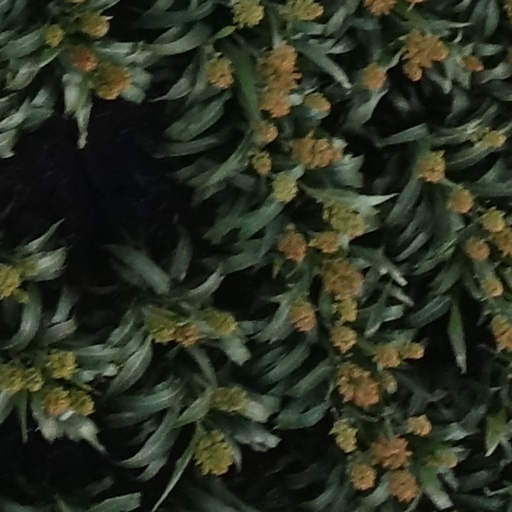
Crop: sorghum